History of the Polish–Lithuanian Commonwealth (1648–1764)

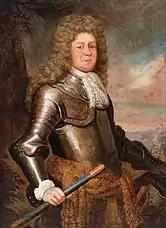
King Michael Korybut Wiśniowiecki

The 1674 election of John Sobieski, married to the French-born Marie Louise, appeared to have strengthened the pro-French faction decisively. A secret Treaty of Yavoriv was signed a year later between the Polish king and Louis XIV, providing for French compensation for a planned war against Frederick William and his Margraviate of Brandenburg, doubled in case of a war also with Austria. Poland was going to cooperate militarily with Sweden and be rewarded in the end with the Duchy of Prussia, possibly also some acquisitions in Silesia.